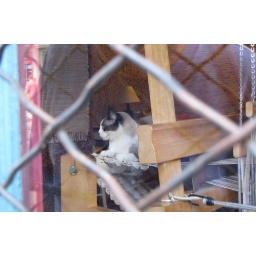
Cat sitting on loom in window